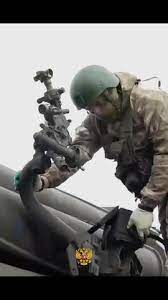
Label: BM-30